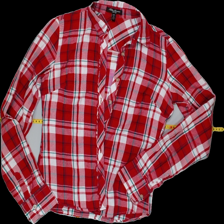
View: front
Type: Shirt
Category: Ladies
Brand: Not Applicable
Colors: Red, Green, White
Material: 100% cotton
Pattern: Checkered print
Cut: Regular, Collar
Size: M
Season: All
Trend: No trend
Stains: No
Damage: Pulled threads
Price range: <50
Recommended usage: Recycle